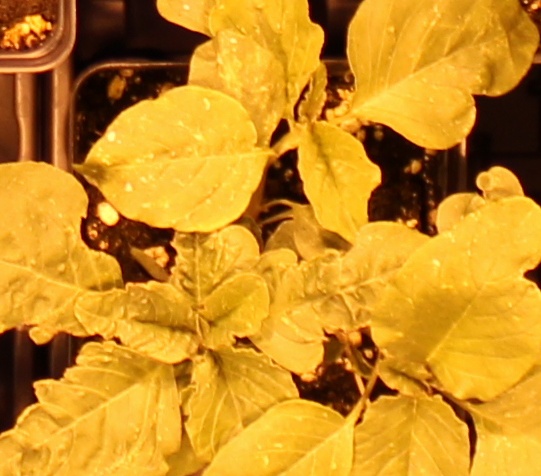
Label: Redroot Pigweed